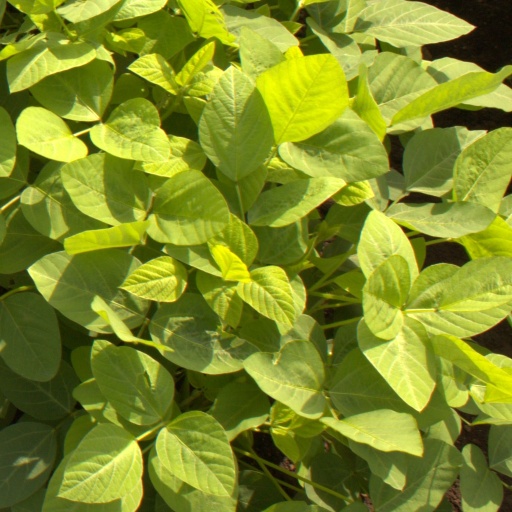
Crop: soybean